Mekko

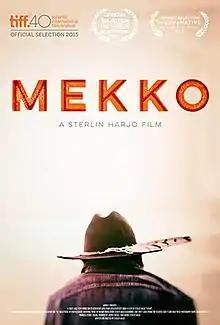
Film poster

Mekko is a 2015 American drama film directed by Sterlin Harjo. Harjo's third feature film, it is a thriller set among a community of homeless Native Americans in Tulsa.